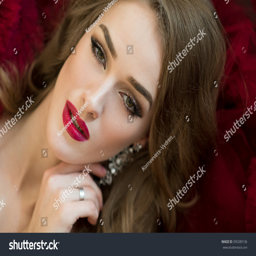
a beautiful woman with make - up , brown long hair , red lips and earrings